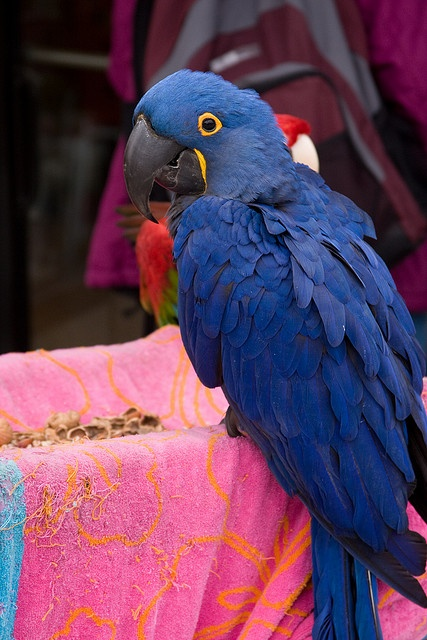
A blue bird is standing on a towel outside.
The large bird is perched on the feeding dish.
A gorgeous blue parrot with yellow around its eyes perches on a bit of pink fabric.
A large blue parrot perched on top of a pink table.
A blue macaw perches on a pink fabric.